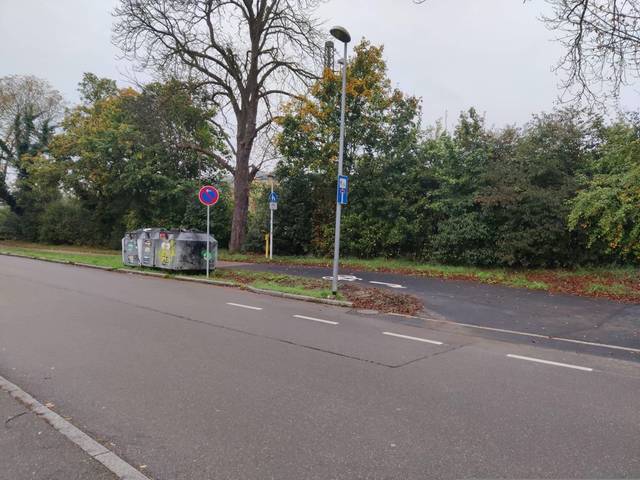
Region: Germany
Coordinates: 48.513, 9.048